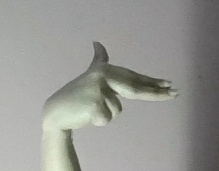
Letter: ghain